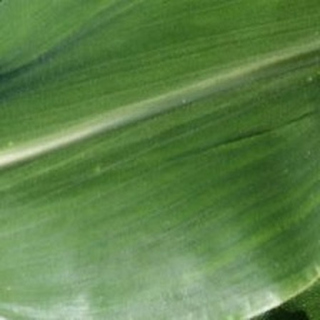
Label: healthy_corn